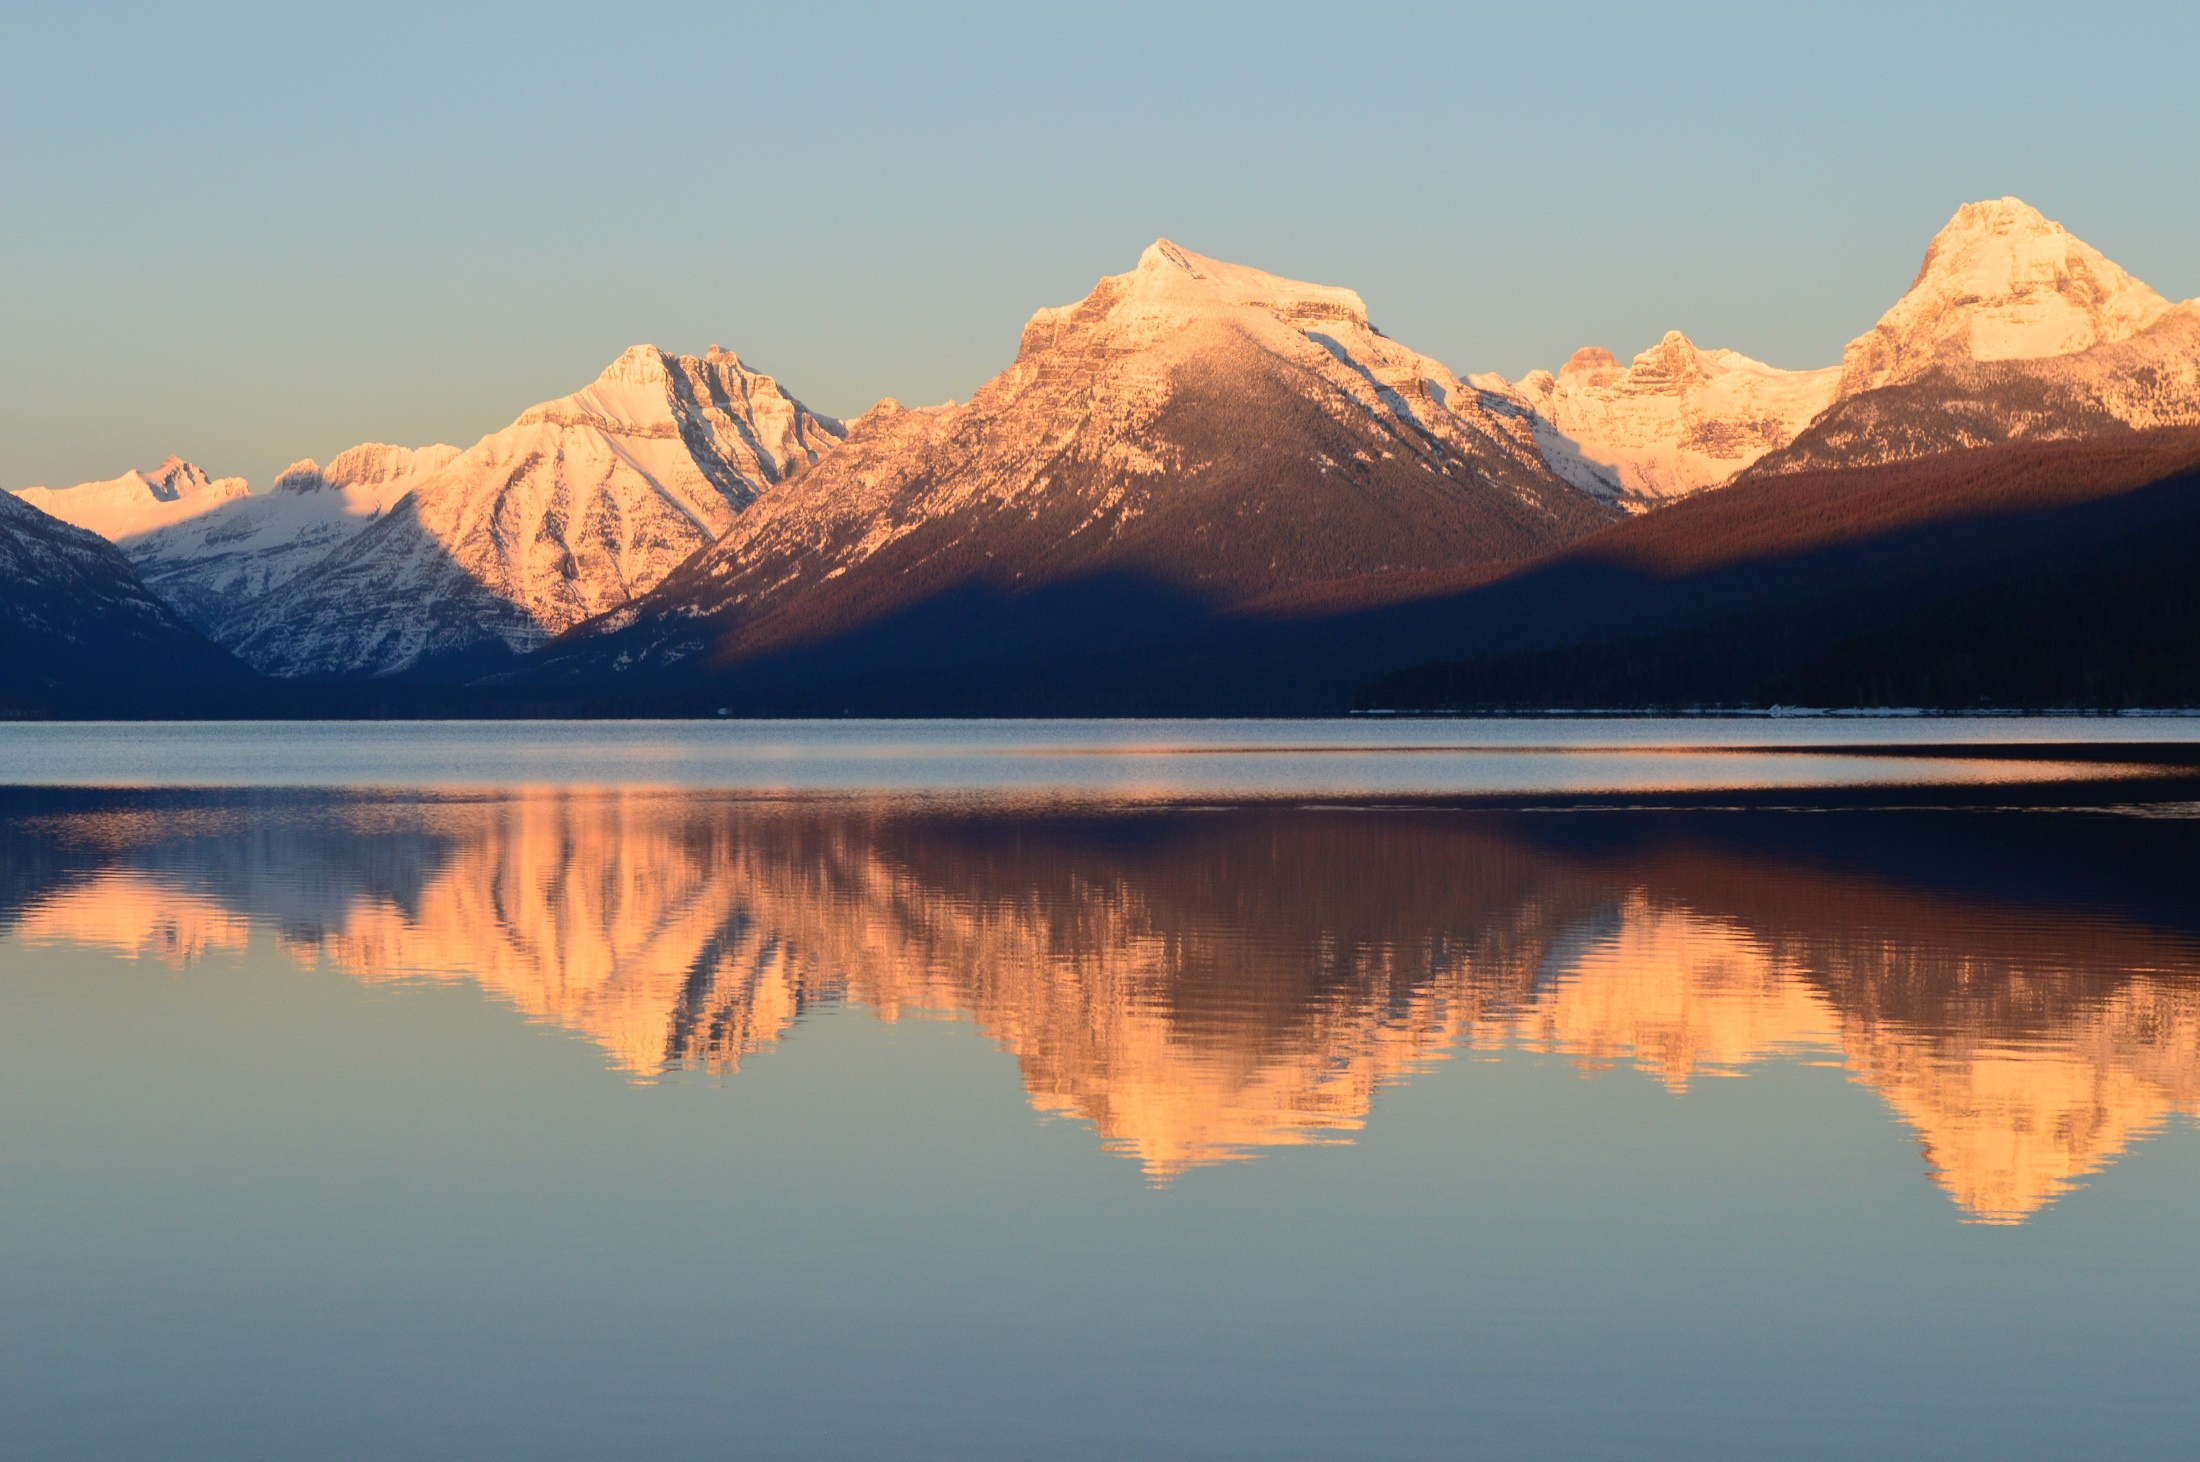
landscape, water, nature, horizon, wilderness, mountain, cloud, sky, sunrise, sunset, skyline, sunlight, morning, lake, dawn, peak, mountain range, dusk, evening, reflection, usa, reservoir, mountains, plateau, loch, montana, glacier national park, lake mcdonald, atmospheric phenomenon, mountainous landforms